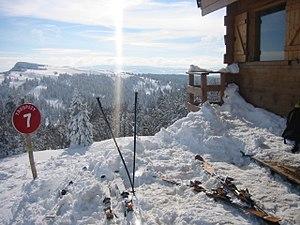
Station de ski Métabief dans le haut Doubs 2
Métabief est une station de montagne française du Haut-Doubs, située en partie sur la commune de Métabief. Les autres principales communes de la station sont Jougne, Les Hôpitaux-Neufs, Les Hôpitaux-Vieux, Les Longevilles Mont d'Or et Rochejean. Elle connaît une activité tant en hiver qu'en été.